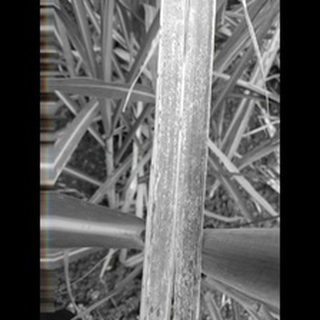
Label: sugarcane_rust